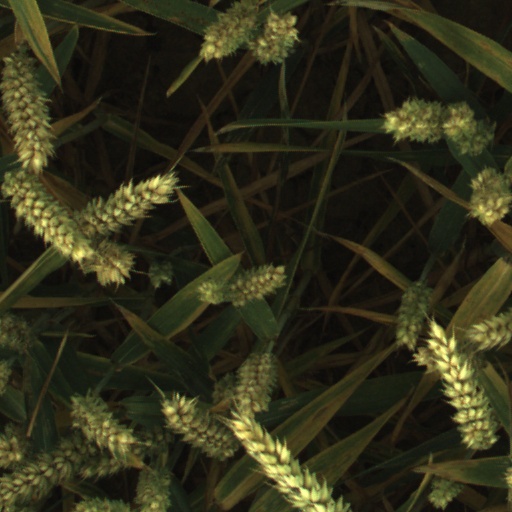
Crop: wheat